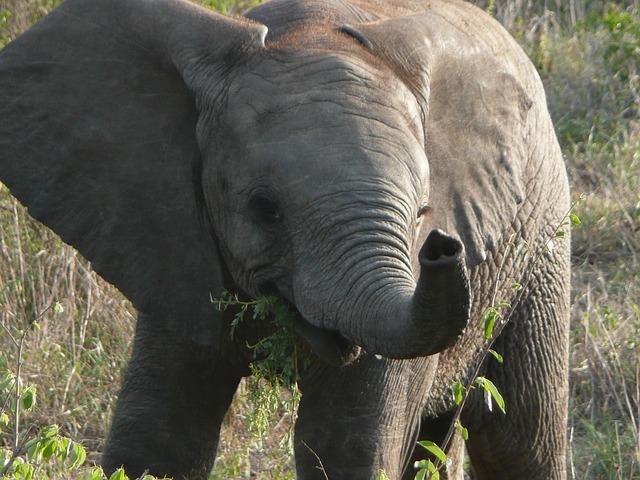
elephant